The Malay Archipelago

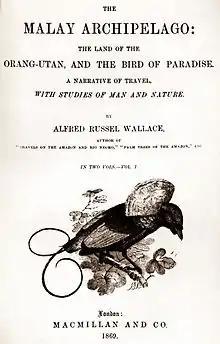
Title page of first edition

The Malay Archipelago is a book by the English naturalist Alfred Russel Wallace which chronicles his scientific exploration, during the eight-year period 1854 to 1862, of the southern portion of the Malay Archipelago including Malaysia, Singapore, the islands of Indonesia, then known as the Dutch East Indies, and the island of New Guinea. It was published in two volumes in 1869, delayed by Wallace's ill health and the work needed to describe the many specimens he brought home. The book went through ten editions in the nineteenth century; it has been reprinted many times since, and has been translated into at least twelve languages.